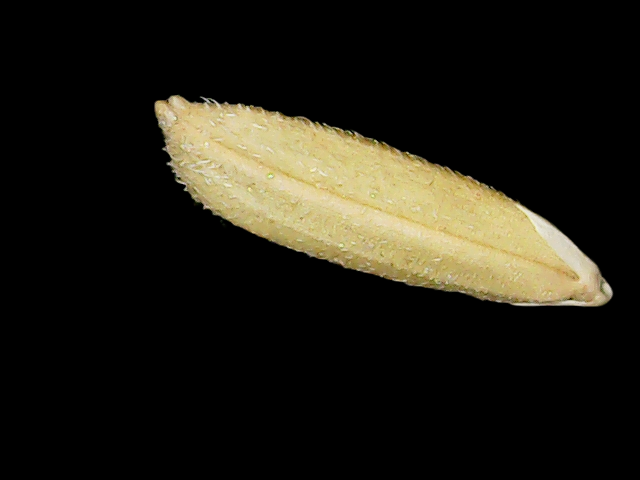
Rice variety: Binadhan16